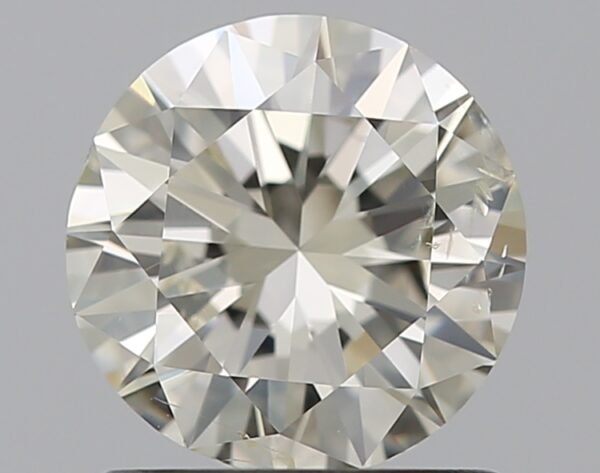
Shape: round
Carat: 1
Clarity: SI2
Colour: L
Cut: VG
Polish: EX
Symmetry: GD
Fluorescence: F
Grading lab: GIA
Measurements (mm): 6.38 x 6.45 x 3.89